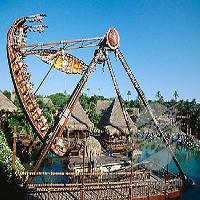
Weather: sun or clear